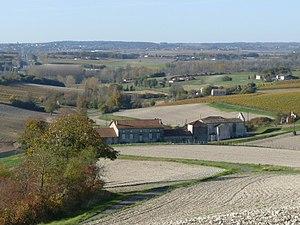
Bourg de Nonaville, Charente, France
Nonaville est une ancienne commune du sud-ouest de la France, située dans le département de la Charente. Depuis le 1ᵉʳ janvier 2017, elle est devenue une commune déléguée de la commune nouvelle de Bellevigne.